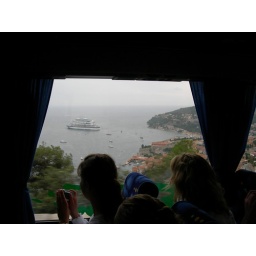
Out the bus window near Eze, France